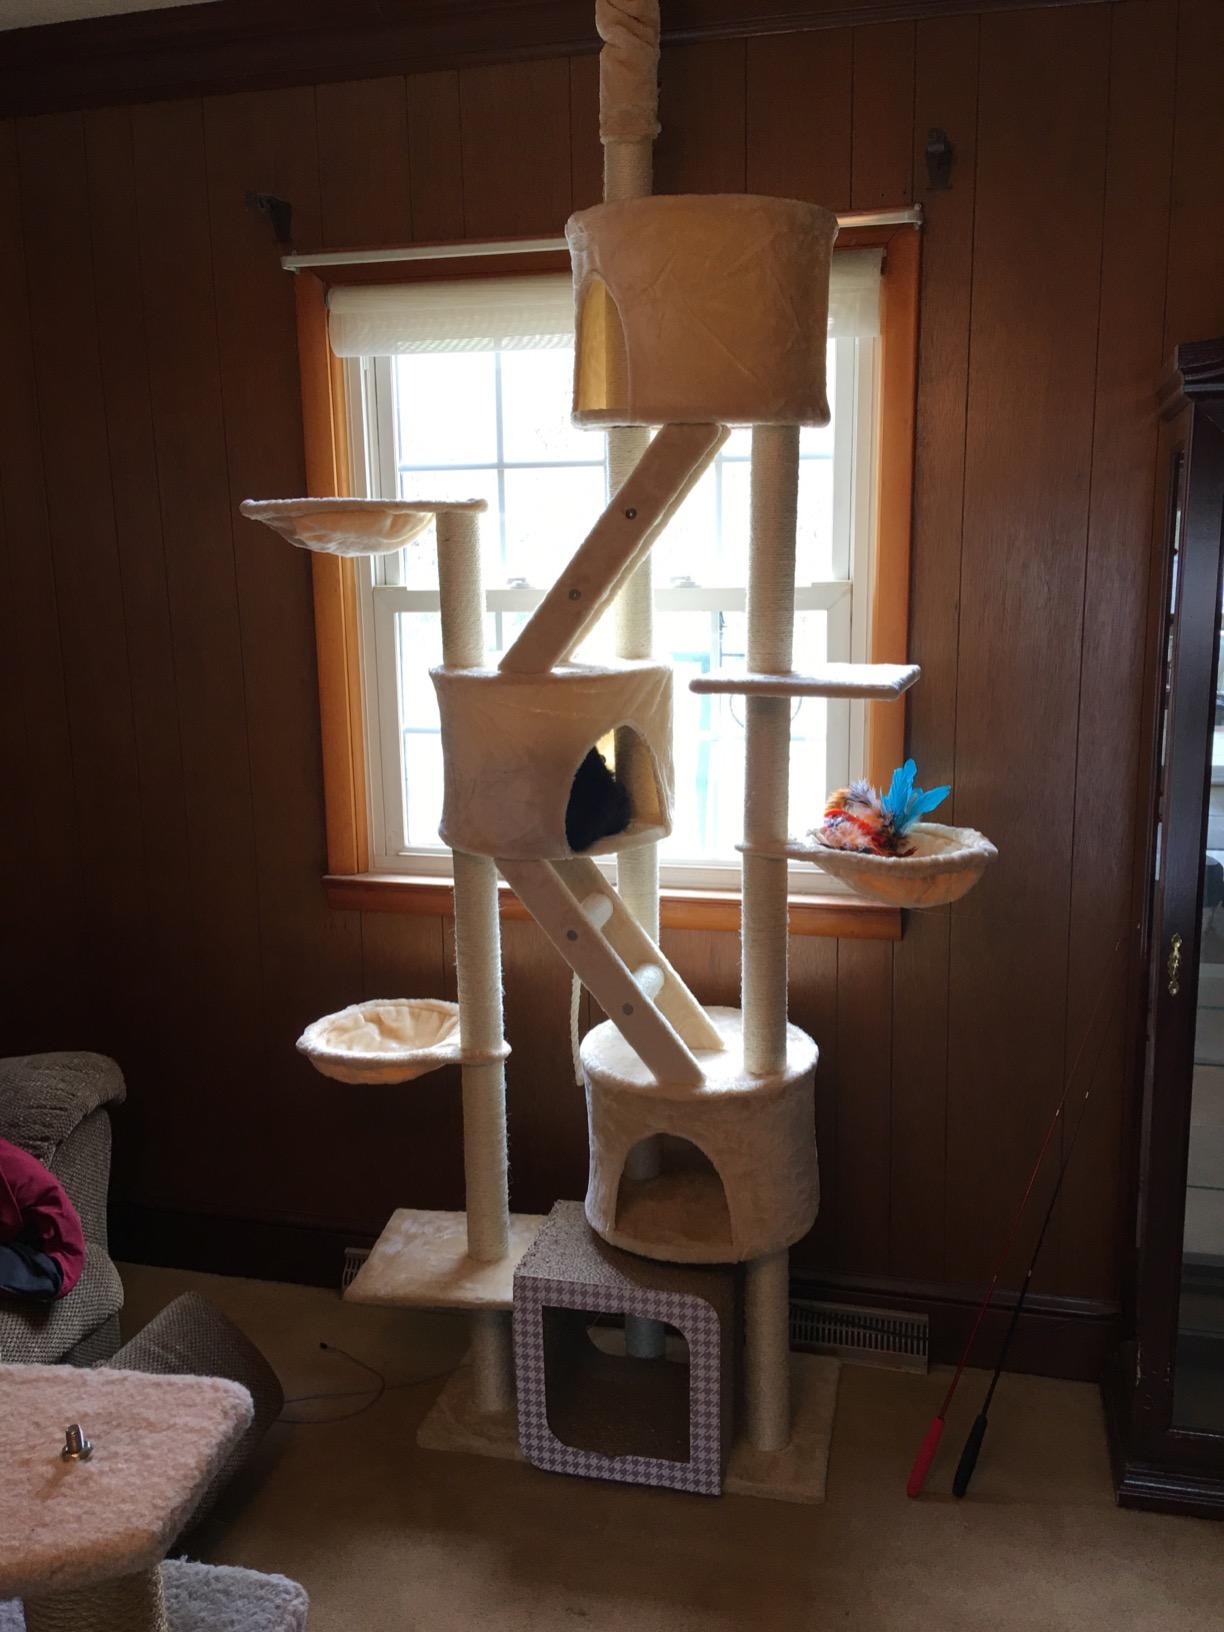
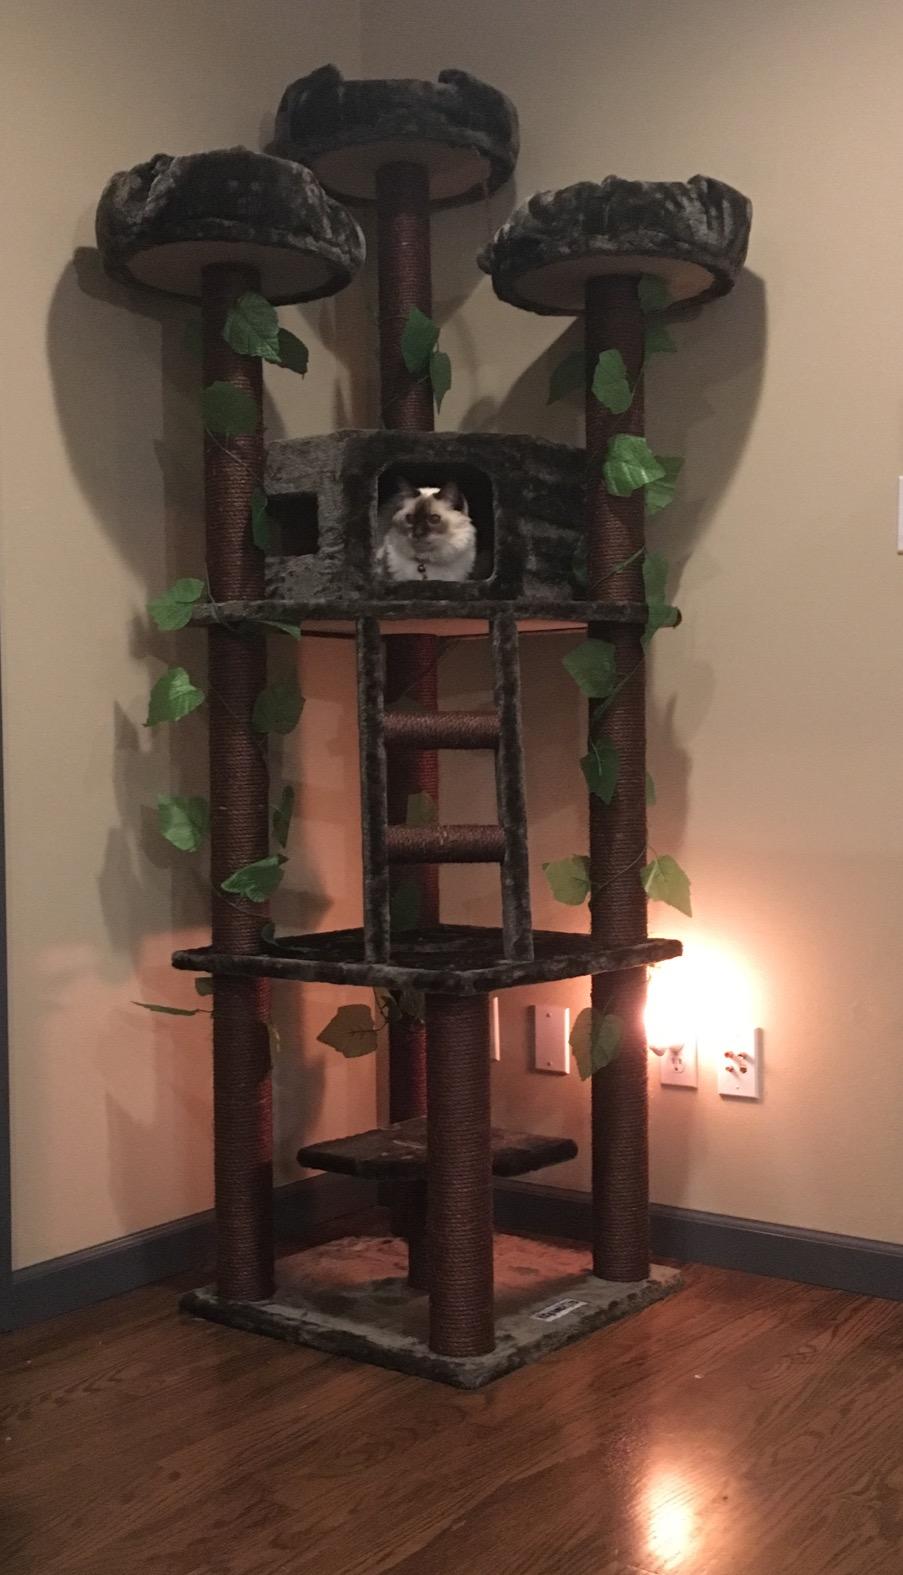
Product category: items_cat tree
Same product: no